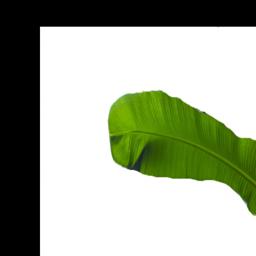
Label: BHIMKOL